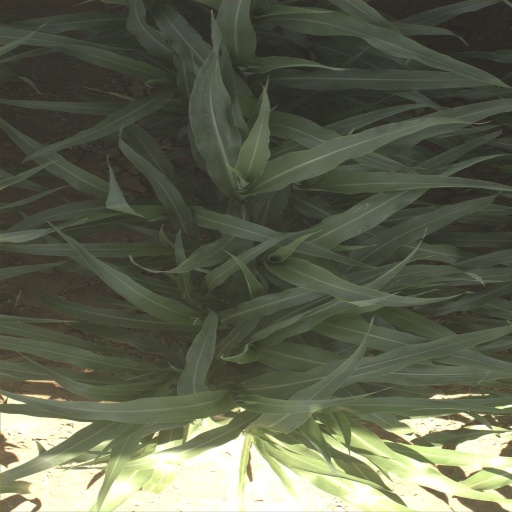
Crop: sorghum